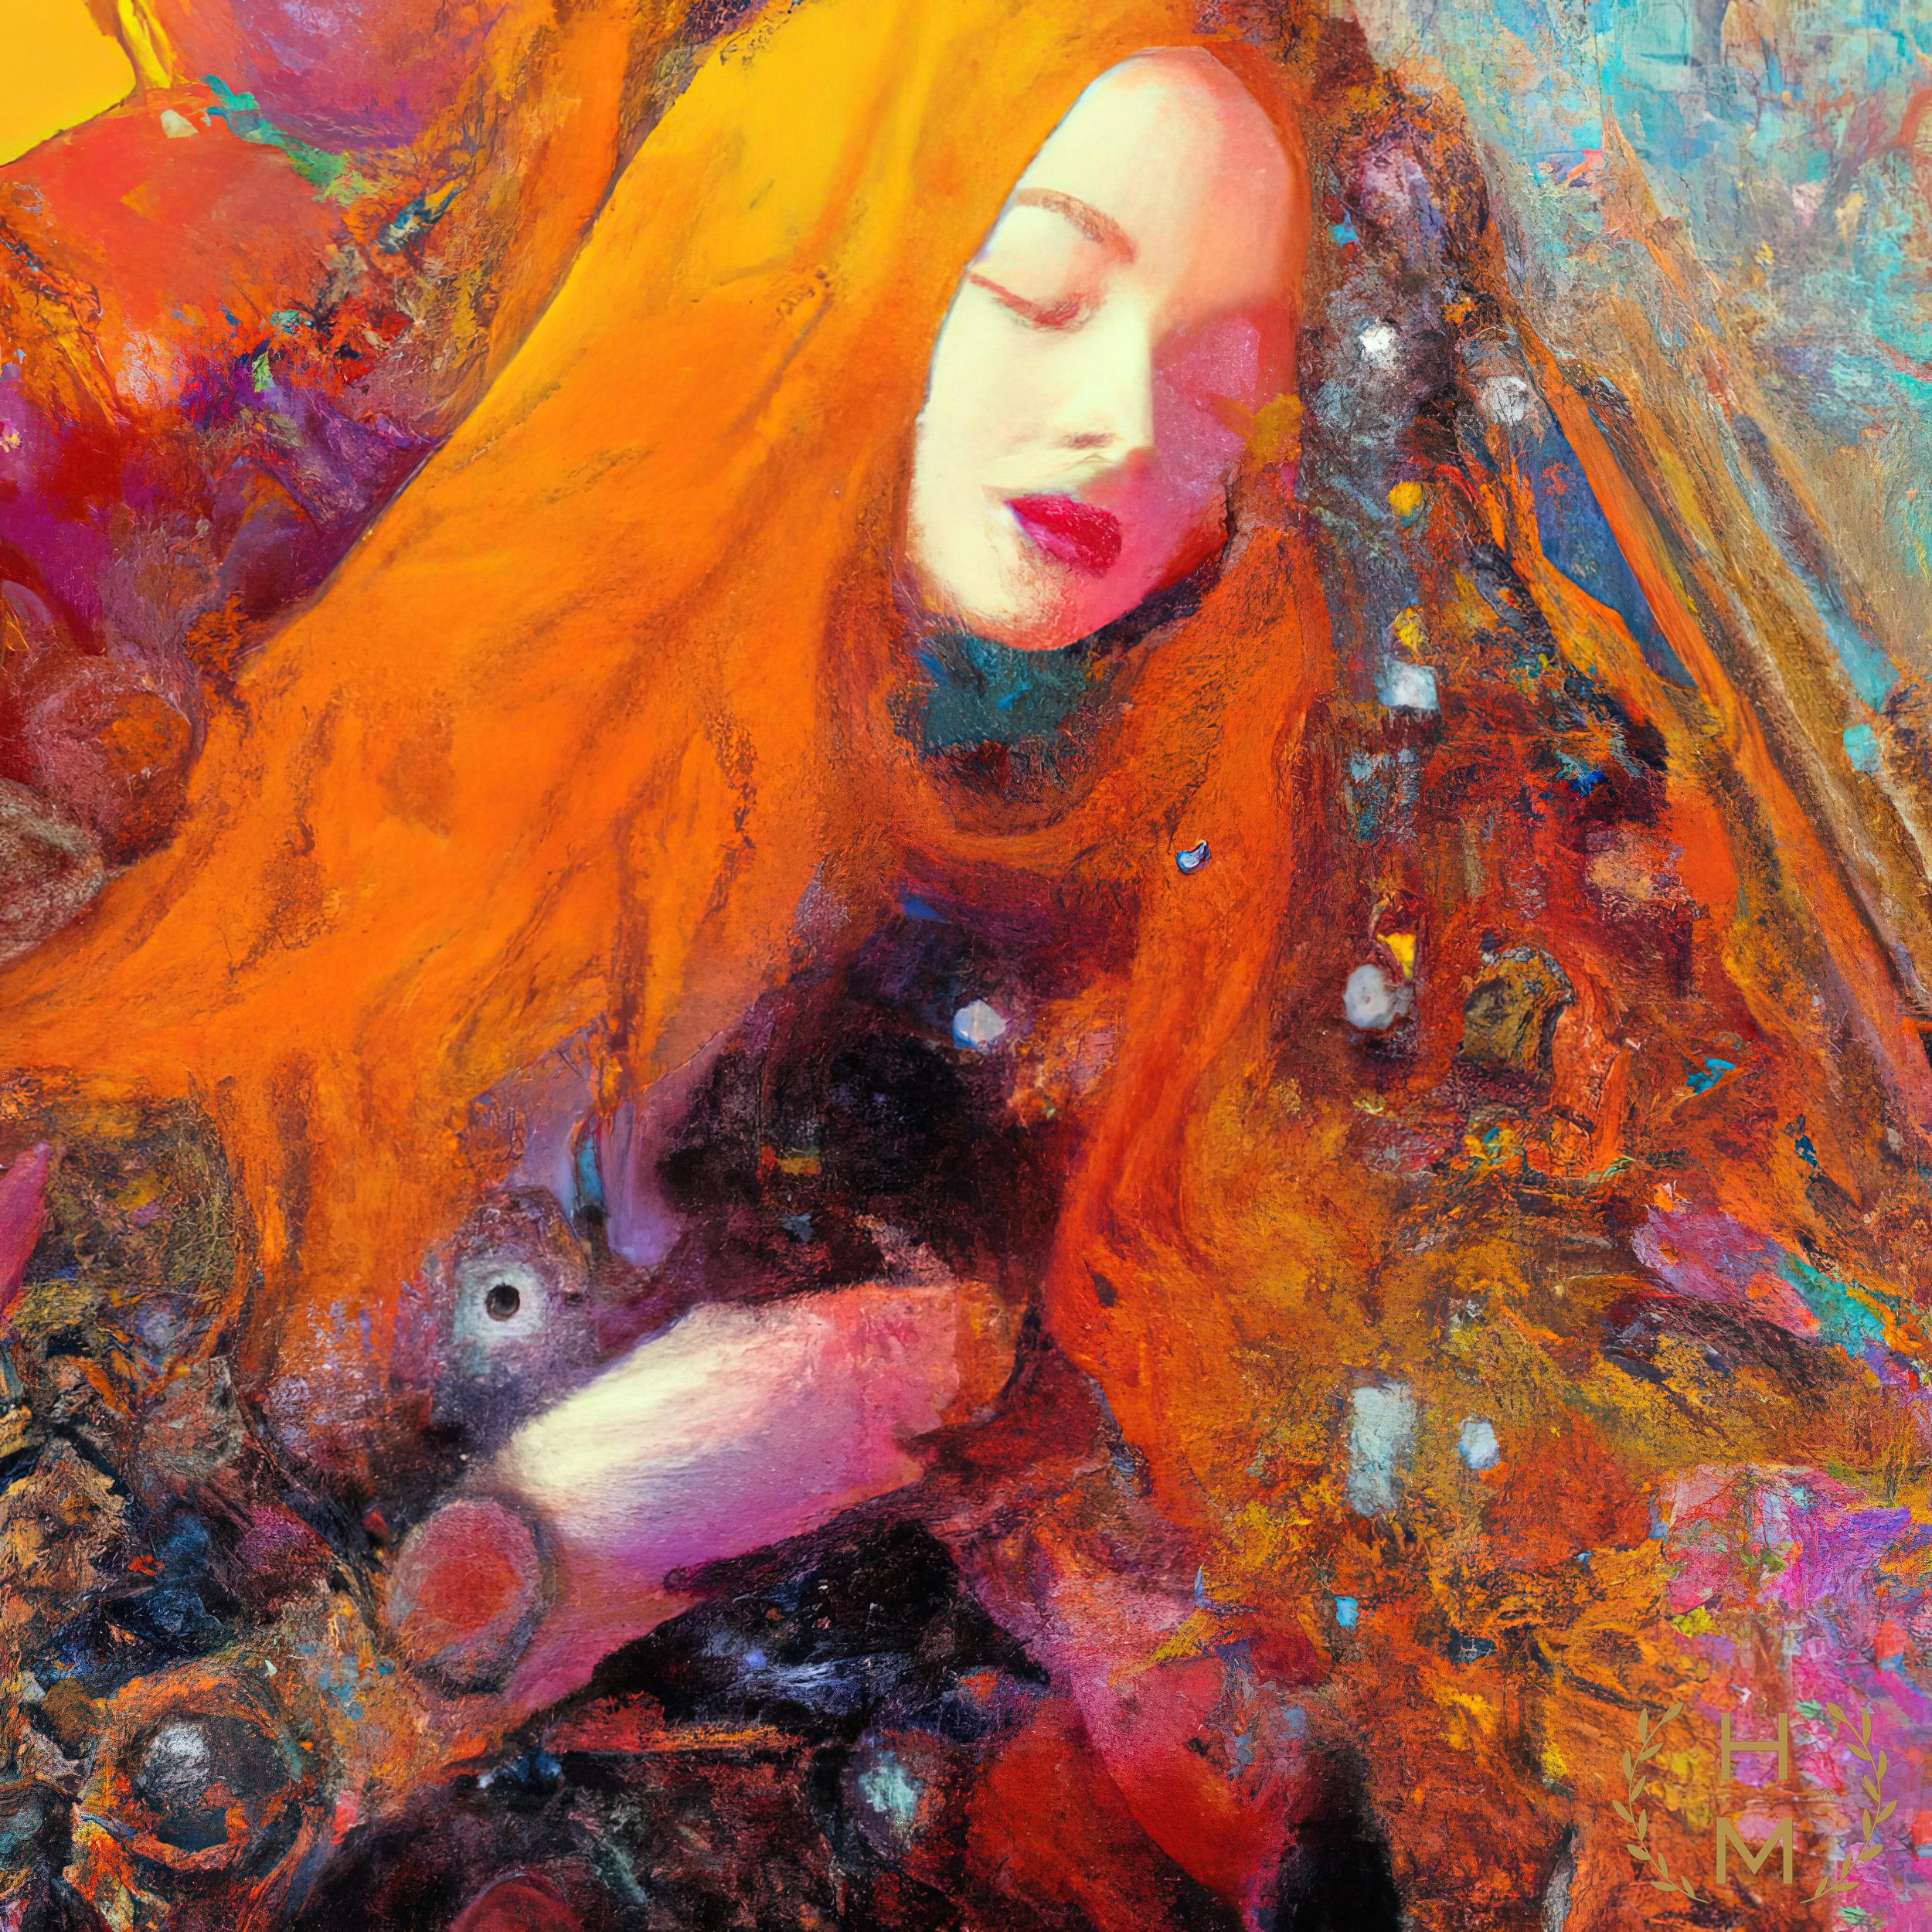
hel mort, hel, mort, helmort, art, contemporary art, contemporaryart, painting, paintings, woman, women, girl, girls, beautiful, style, fashion, digital, abstract, NFT, NFTs, mixed media, oil, oils, mixedmedia, artwork, art gallery, art brand, artbrand, artgallery, abstract painting, acrylic painting, paint, watercolor, art collector, portrait, canvas print, abstract canvas print, colorful canvas print, van gogh, great, cheap, interesting, amazing, ready to hang, impressionism, Art paint, artist, magenta, People in nature, watercolor paint, visual arts, tree, drawing, illustration, acrylic paint, pattern, modern art, graphics, flesh, self portrait, cg artwork